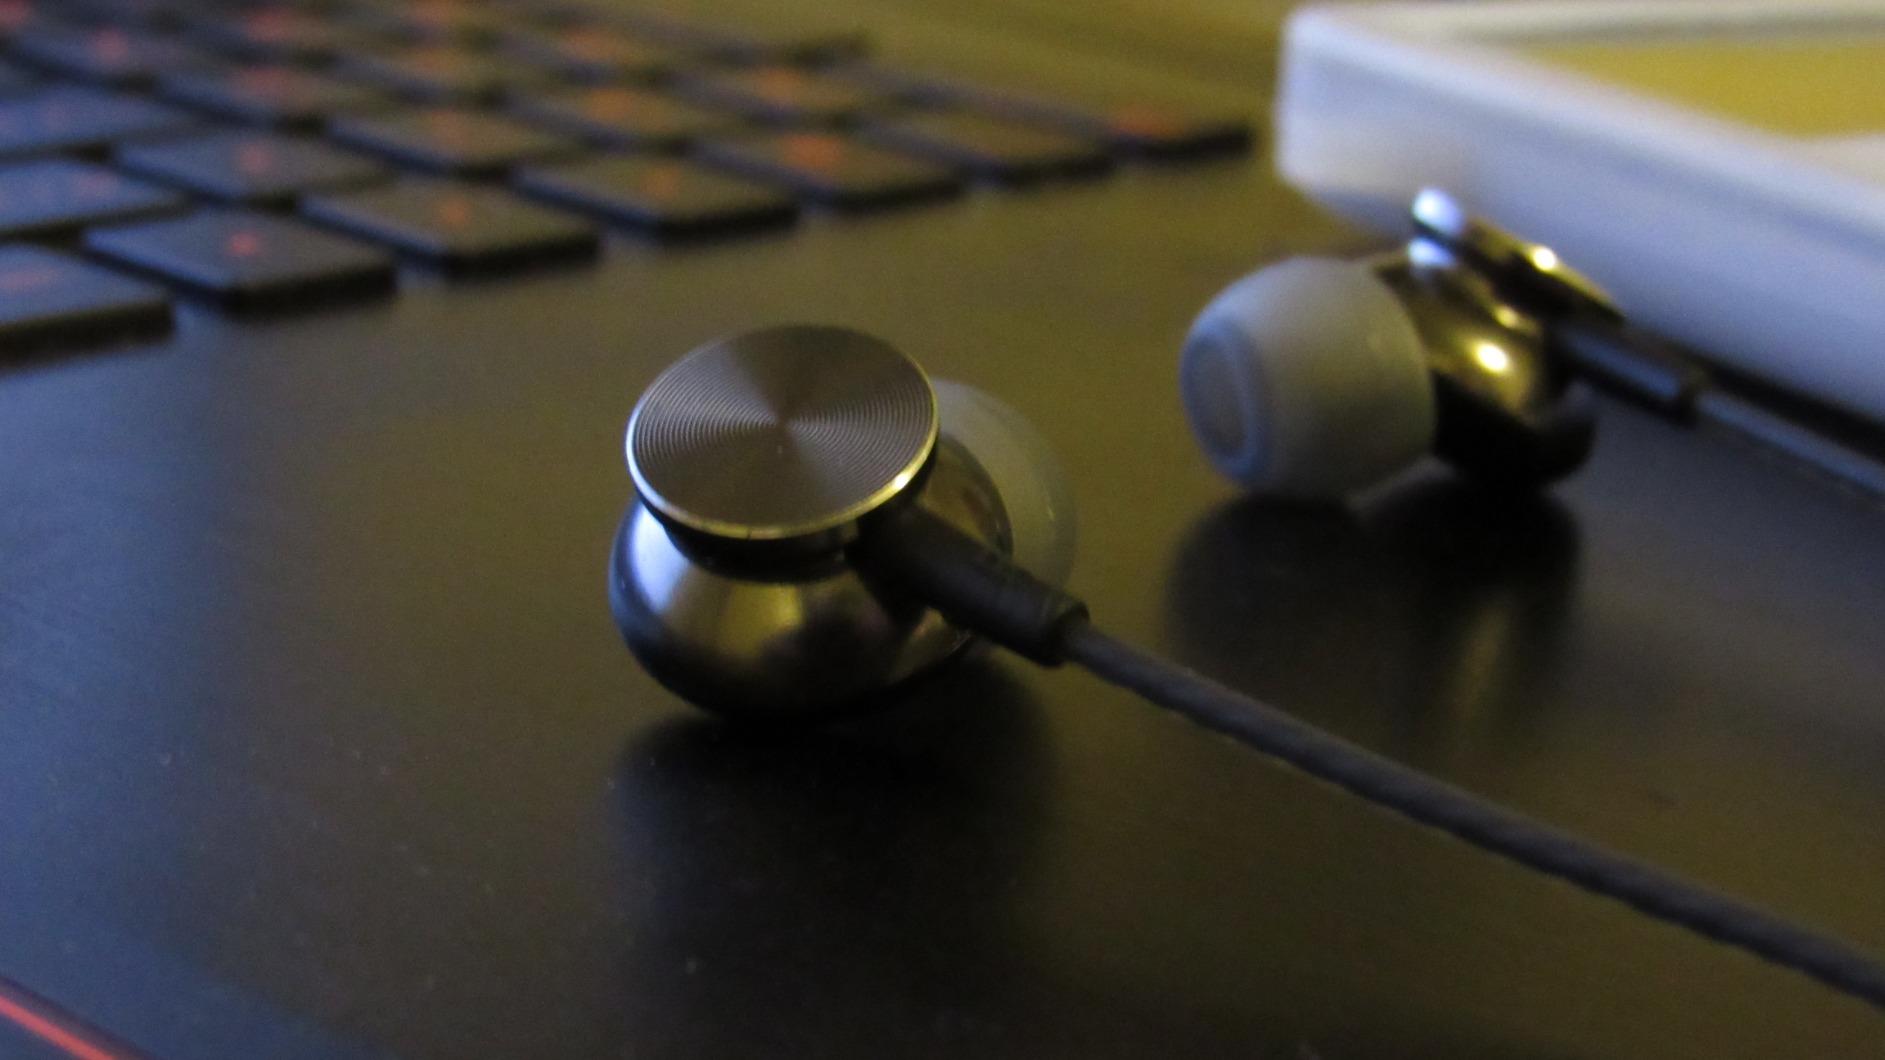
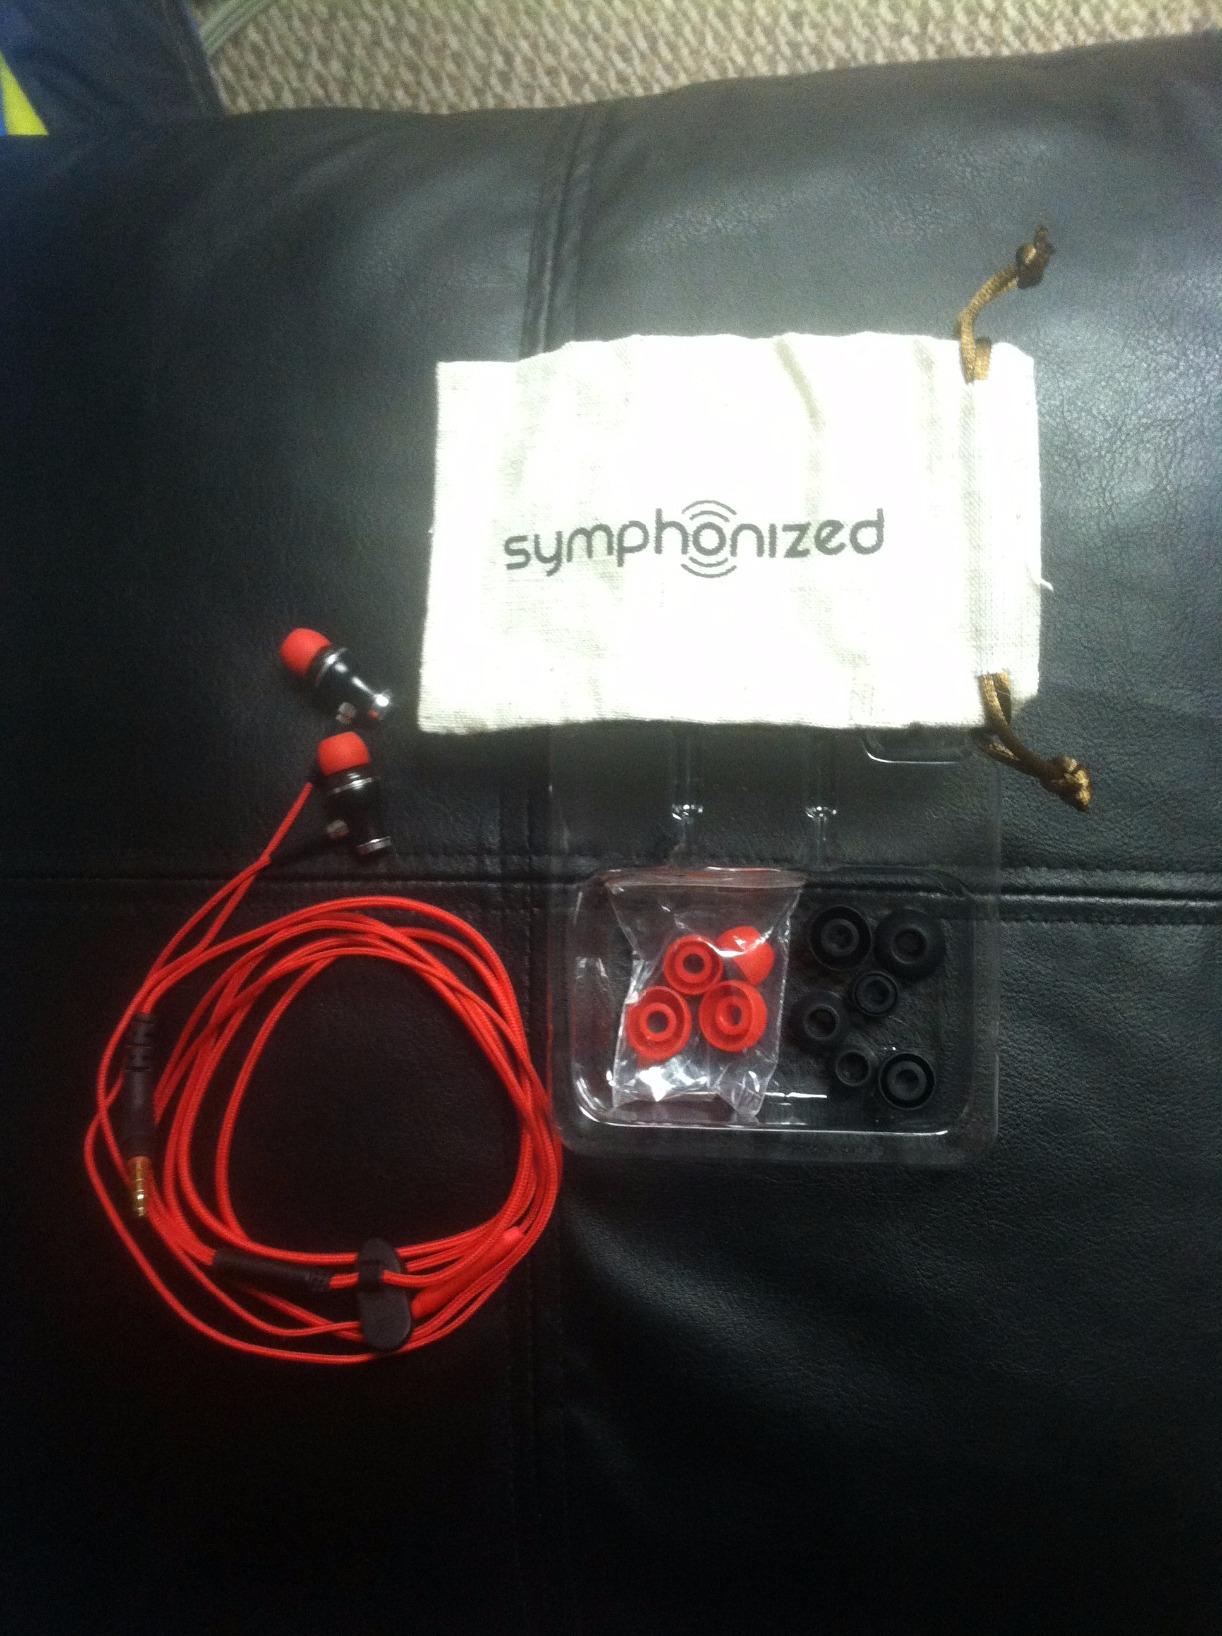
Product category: headphones
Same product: no